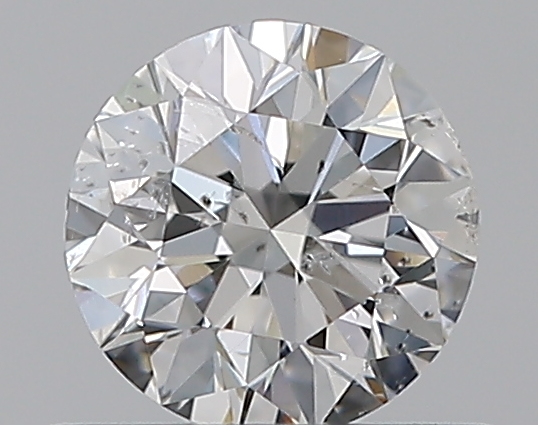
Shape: round
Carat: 0.5
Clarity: SI2
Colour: F
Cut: VG
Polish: EX
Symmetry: EX
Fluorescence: N
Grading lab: GIA
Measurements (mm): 5.02 x 5.05 x 3.17